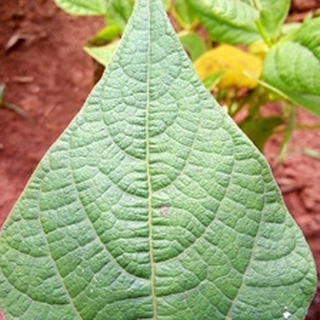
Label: healthy_bean